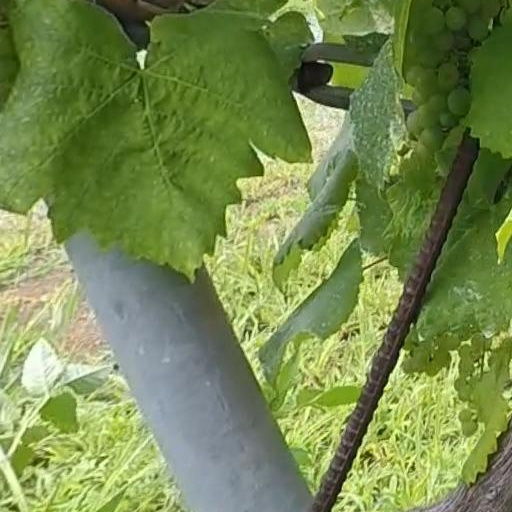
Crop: grape